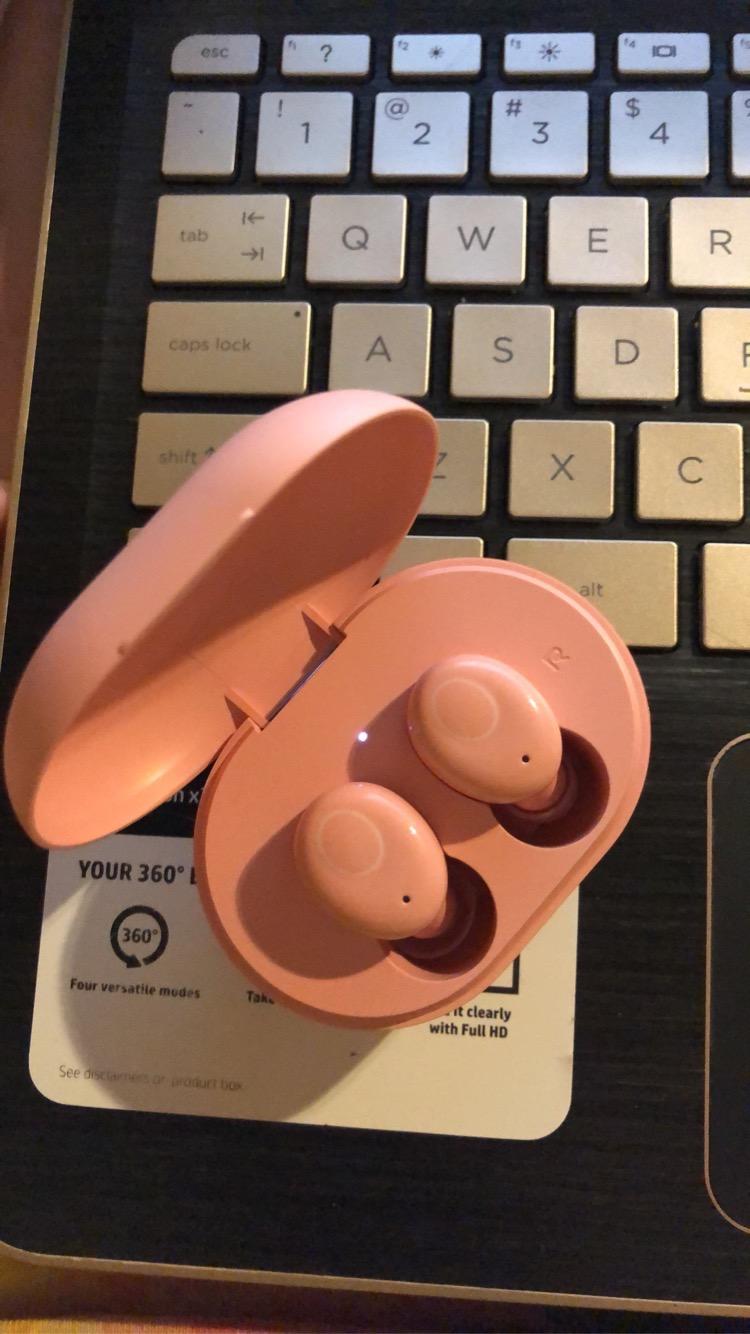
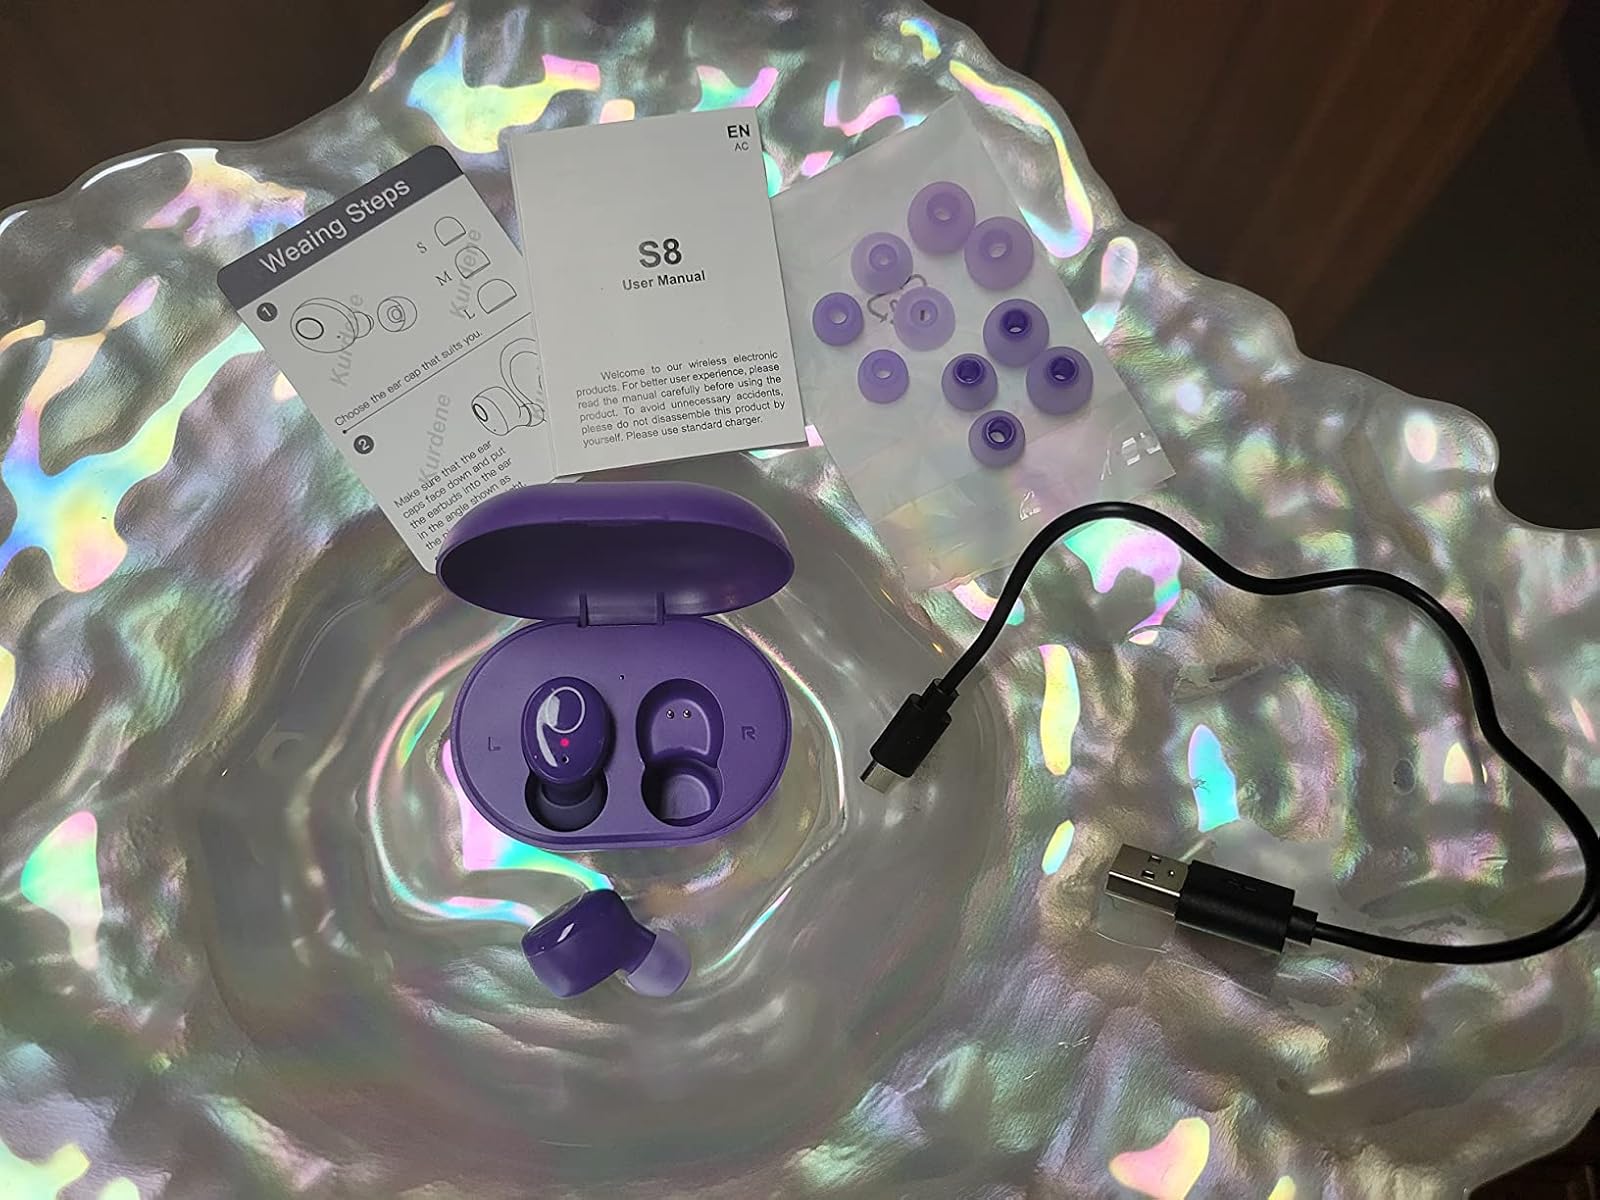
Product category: earbuds
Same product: no